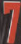
Number: 7